The Doon School

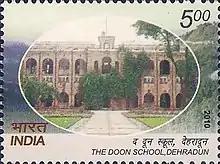
A commemorative postal stamp depicting the school's Main Building was released by India Post on 22 October 2010, to mark Doon's 75th Founder's Day.

The school practices a five-and-a-half-day week consisting of 40 periods (or "schools"), each of 40 minutes. The school day begins with boys having chhota haazri before doing calisthenics outdoors on the playing fields, which is then followed by classes. On Sundays, boys are free to pursue any activity or sport. Senior boys may go into the town for leisure on designated Sundays, after taking permission from the housemaster of their respective houses. The student-teacher ratio at the school is 10:1. Doon pupils take the International General Certificate of Secondary Education (IGCSE) exams in tenth grade, which replaced Indian Certificate of Secondary Education in 2017, and are thereafter offered two strands for the final two years: International Baccalaureate (IB) or Indian School Certificate (ISC).